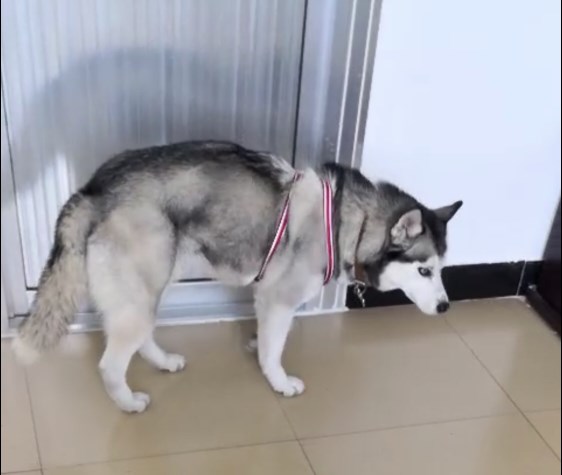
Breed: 1160-n000003-Siberian_husky